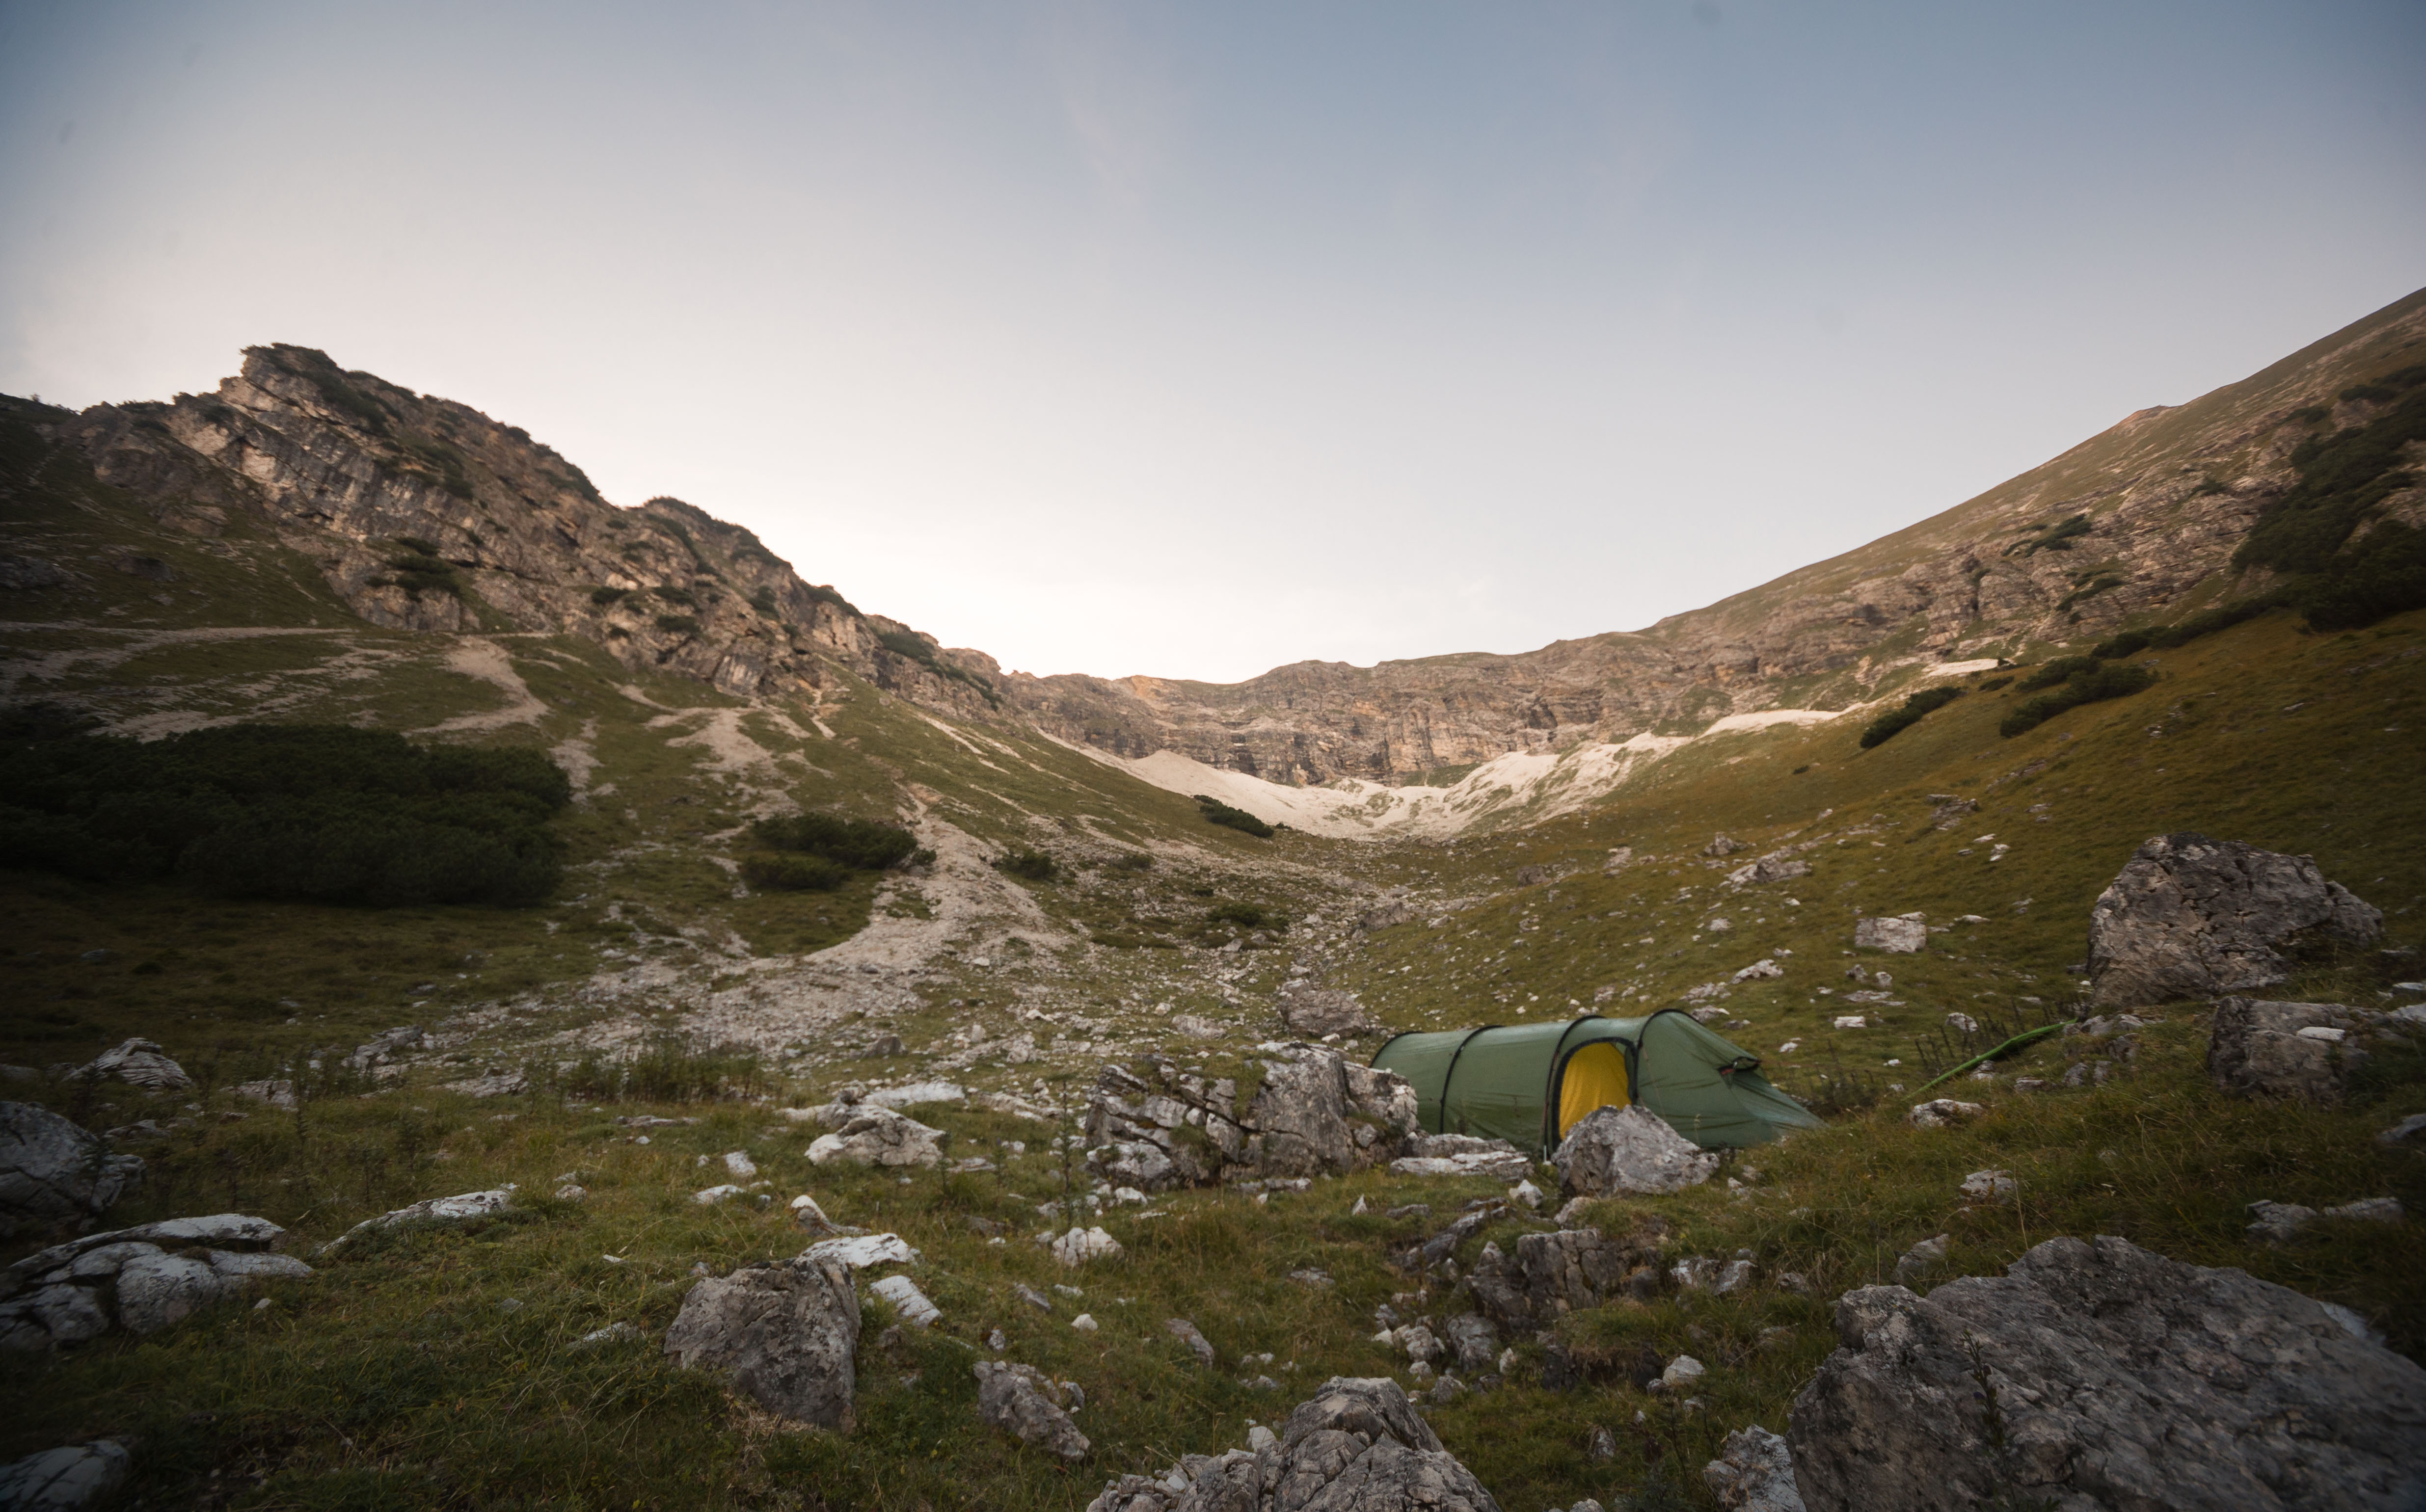
landscape, rock, wilderness, walking, mountain, hiking, hill, lake, adventure, valley, mountain range, terrain, ridge, summit, geology, alps, backpacking, plateau, alpen, fell, wadi, wandern, zelt, hilleberg, geierkpfe, geierkopf, landform, mountain pass, geographical feature, mountainous landforms